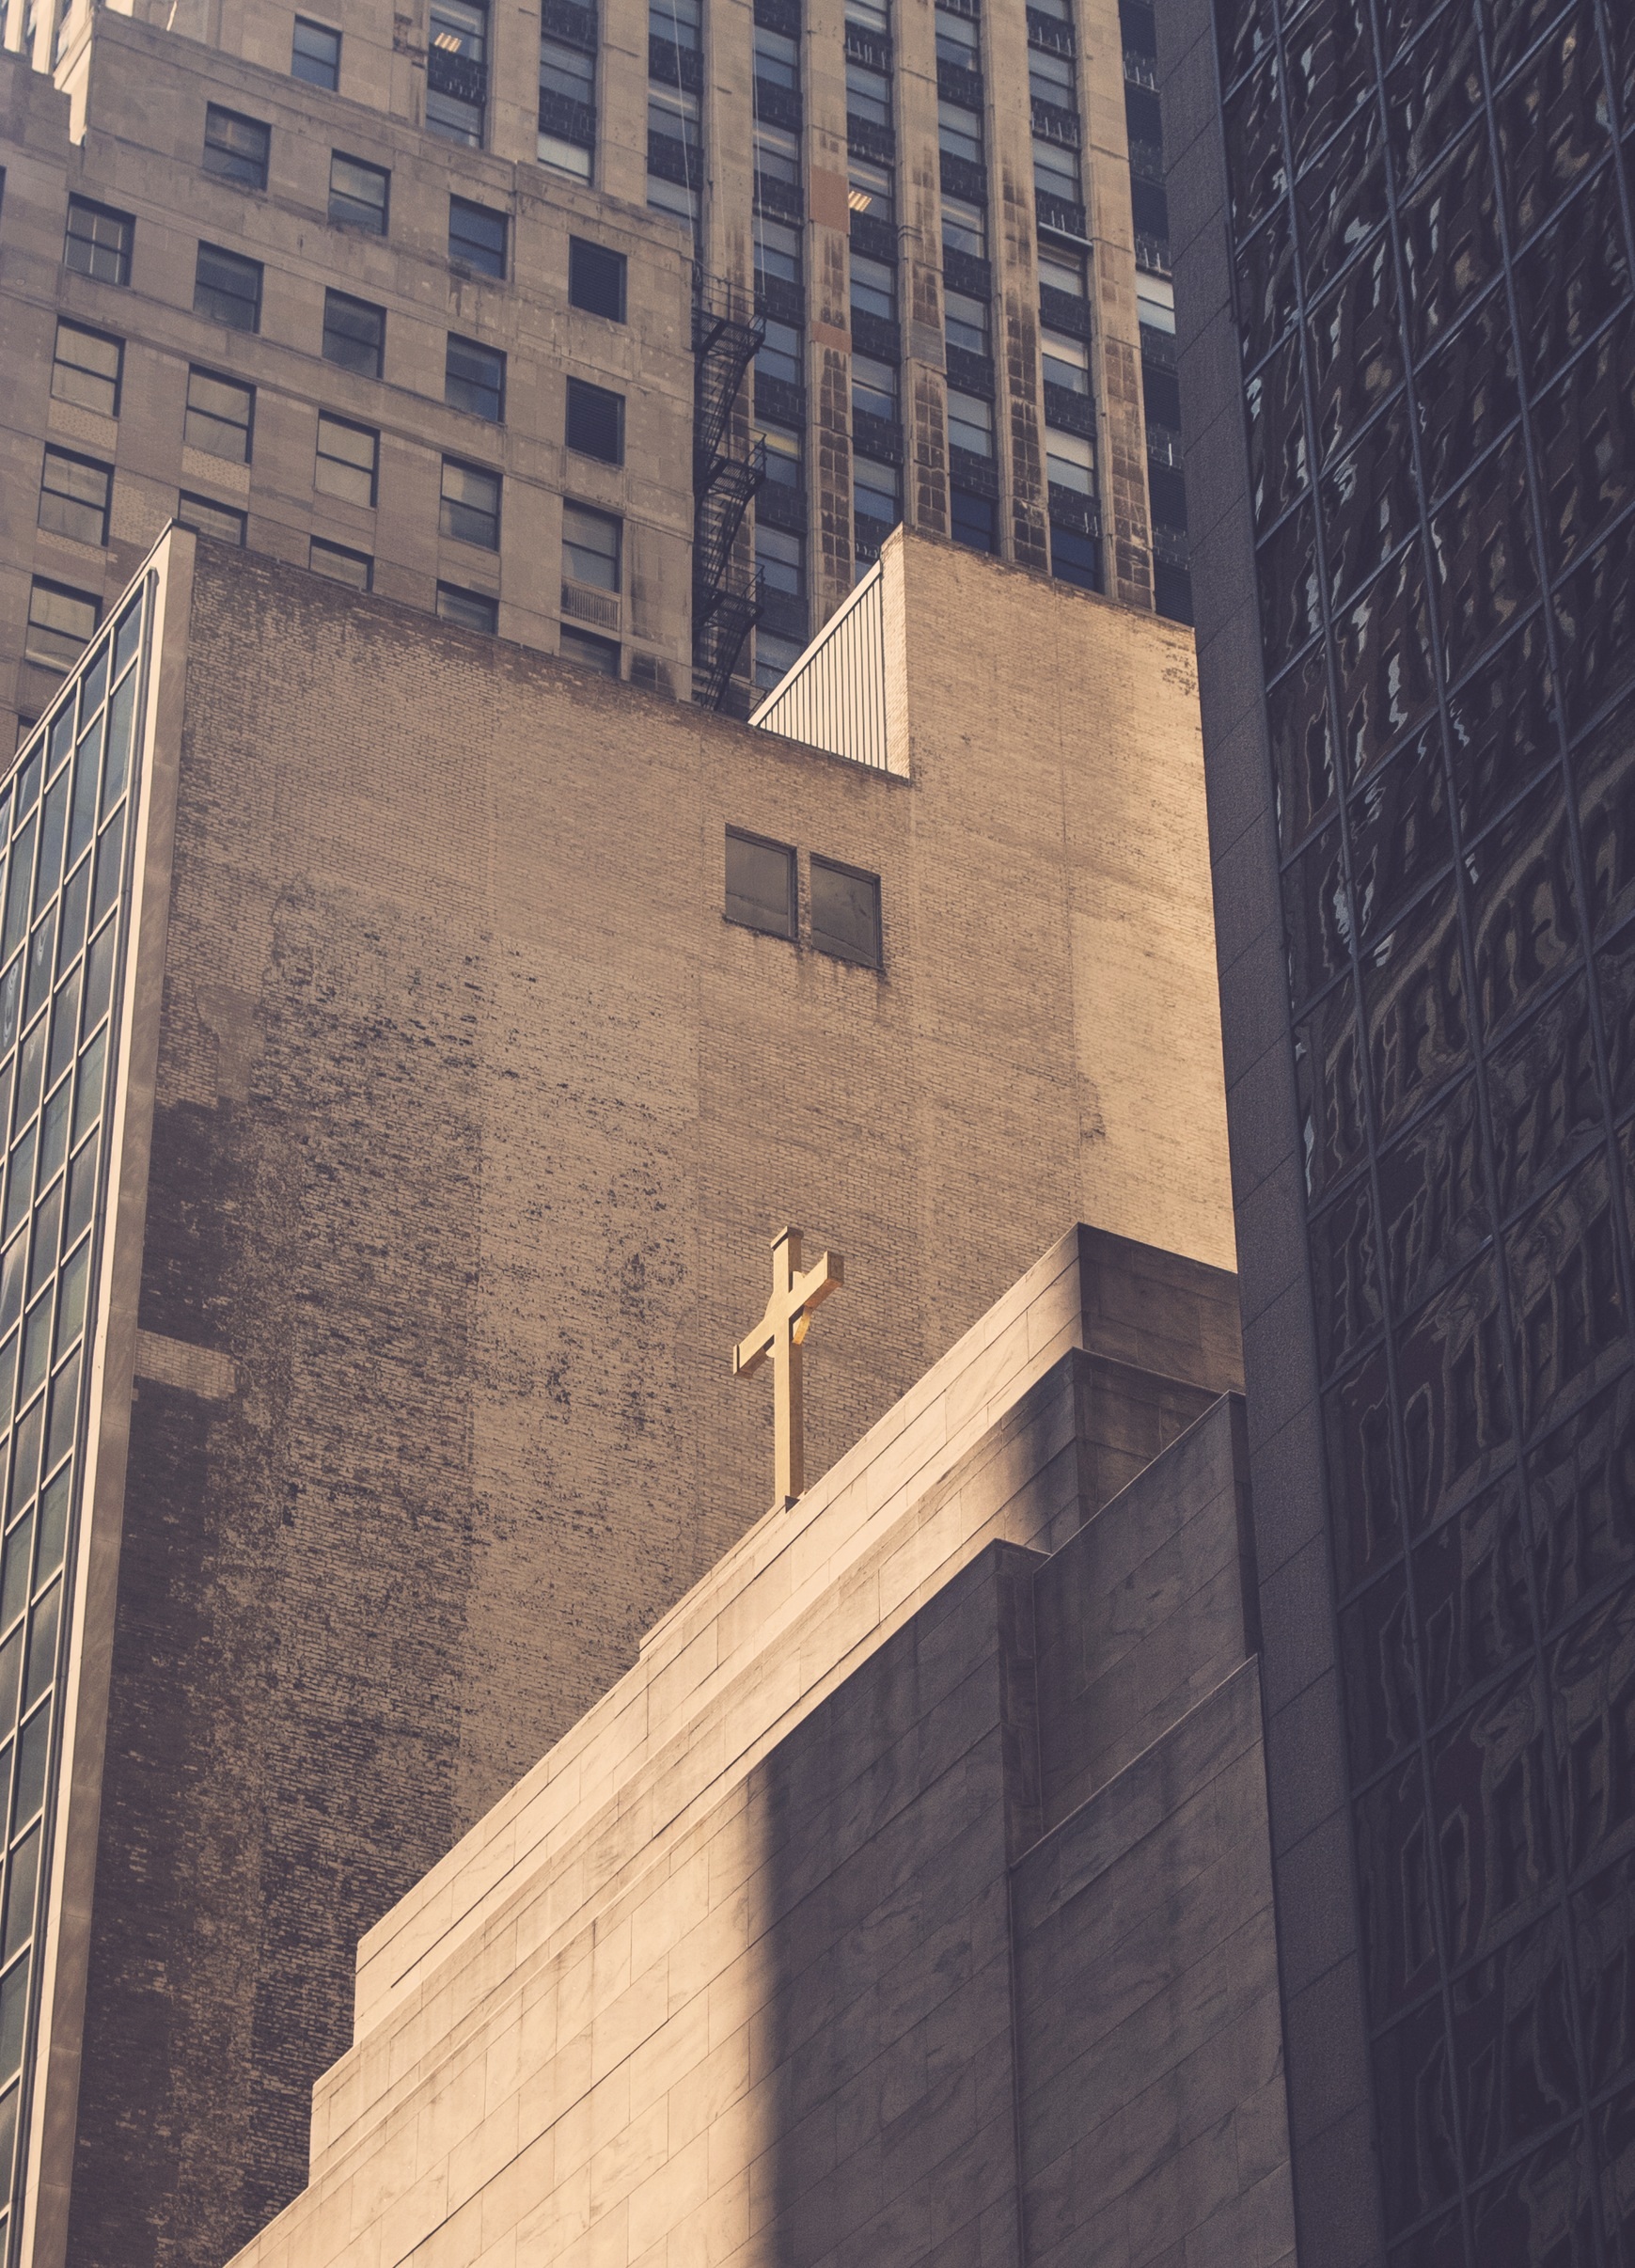
architecture, wood, window, city, skyscraper, urban, wall, downtown, line, facade, cross, brick, tower block, buildings, towers, shape, high rises, urban area